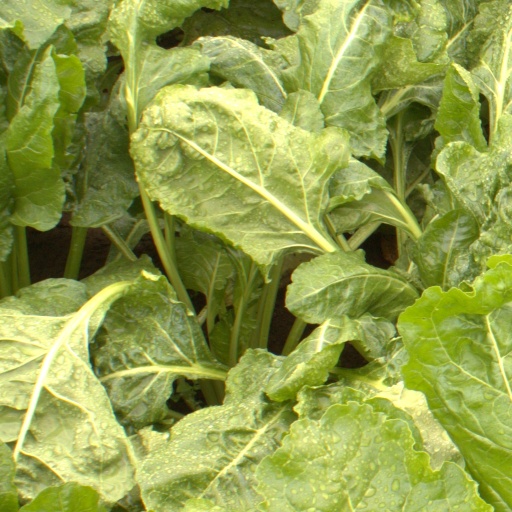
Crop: sugar beet